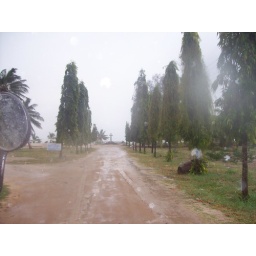
First trip down the road to the French missionary cross in the rain.